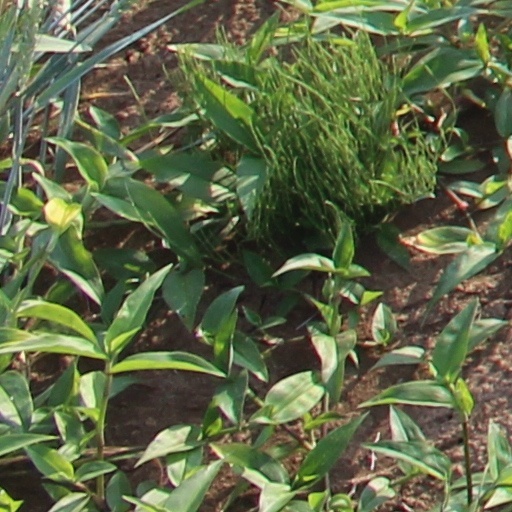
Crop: wheat